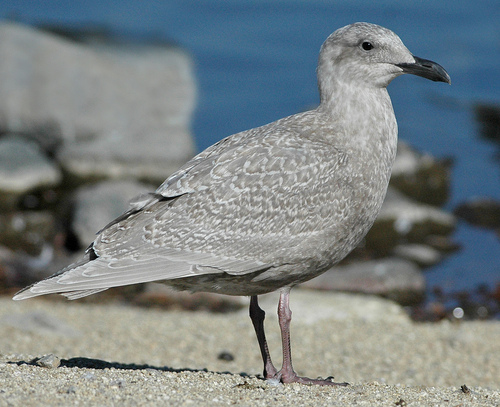
a larger bird with grey and white covering its entire body with a black beak.
this is a grey bird with white spots and a large black beak.
this bird is large, with white and grey spotting and a large black beakthe bird has a black beak with grey and white wingsa bird with grey and white mixed feathers having black eyes and a black beak.
large bird with gray coloring and long curved beak.
this bird is grey with black and has a long, pointy beak.
this bird has a grey crown, grey primaries, and a grey belly.
this bird has a grey crown with black bill and grey belly.
this bird has wings that are grey and has a black bill
Species: Glaucous Winged Gull